Great Wall of China

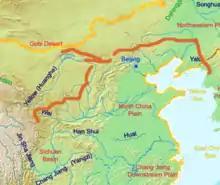
The Great Wall of the Qin stretches from Lintao to Liaodong.

The Chinese were already familiar with the techniques of wall-building by the time of the Spring and Autumn period between the 8th and 5th centuries BC. During this time and the subsequent Warring States period, the states of Qin, Wei, Zhao, Qi, Han, Yan, and Zhongshan all constructed extensive fortifications to defend their own borders. Built to withstand the attack of small arms such as swords and spears, these walls were made mostly of stone or by stamping earth and gravel between board frames.